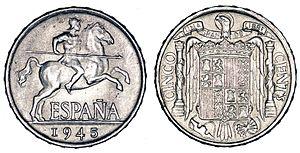
Les pièces de monnaie espagnoles sont une des représentations physiques, avec les billets de banque, de la monnaie d'Espagne.